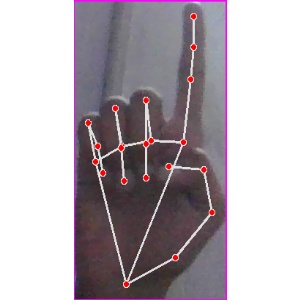
अक्षर: क